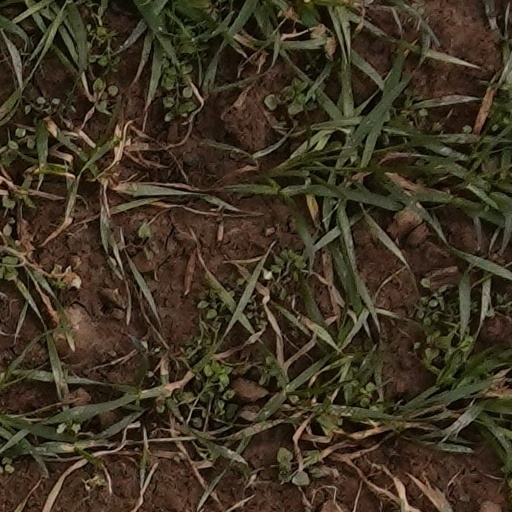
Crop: wheat